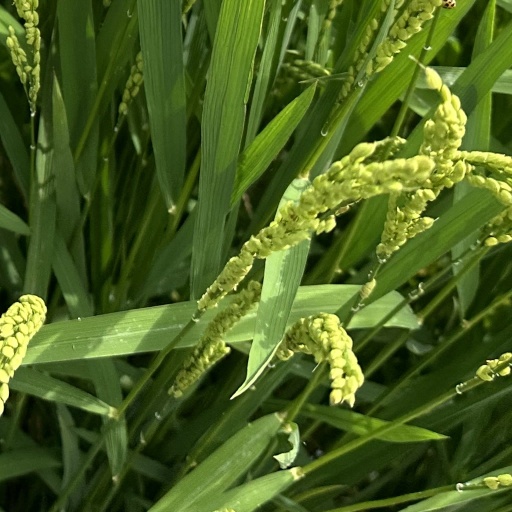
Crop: rice